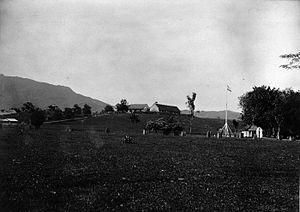
Batusangkar est une ville d'Indonésie. C'est le chef-lieu du kabupaten de Tanah Datar dans la province de Sumatra occidental.